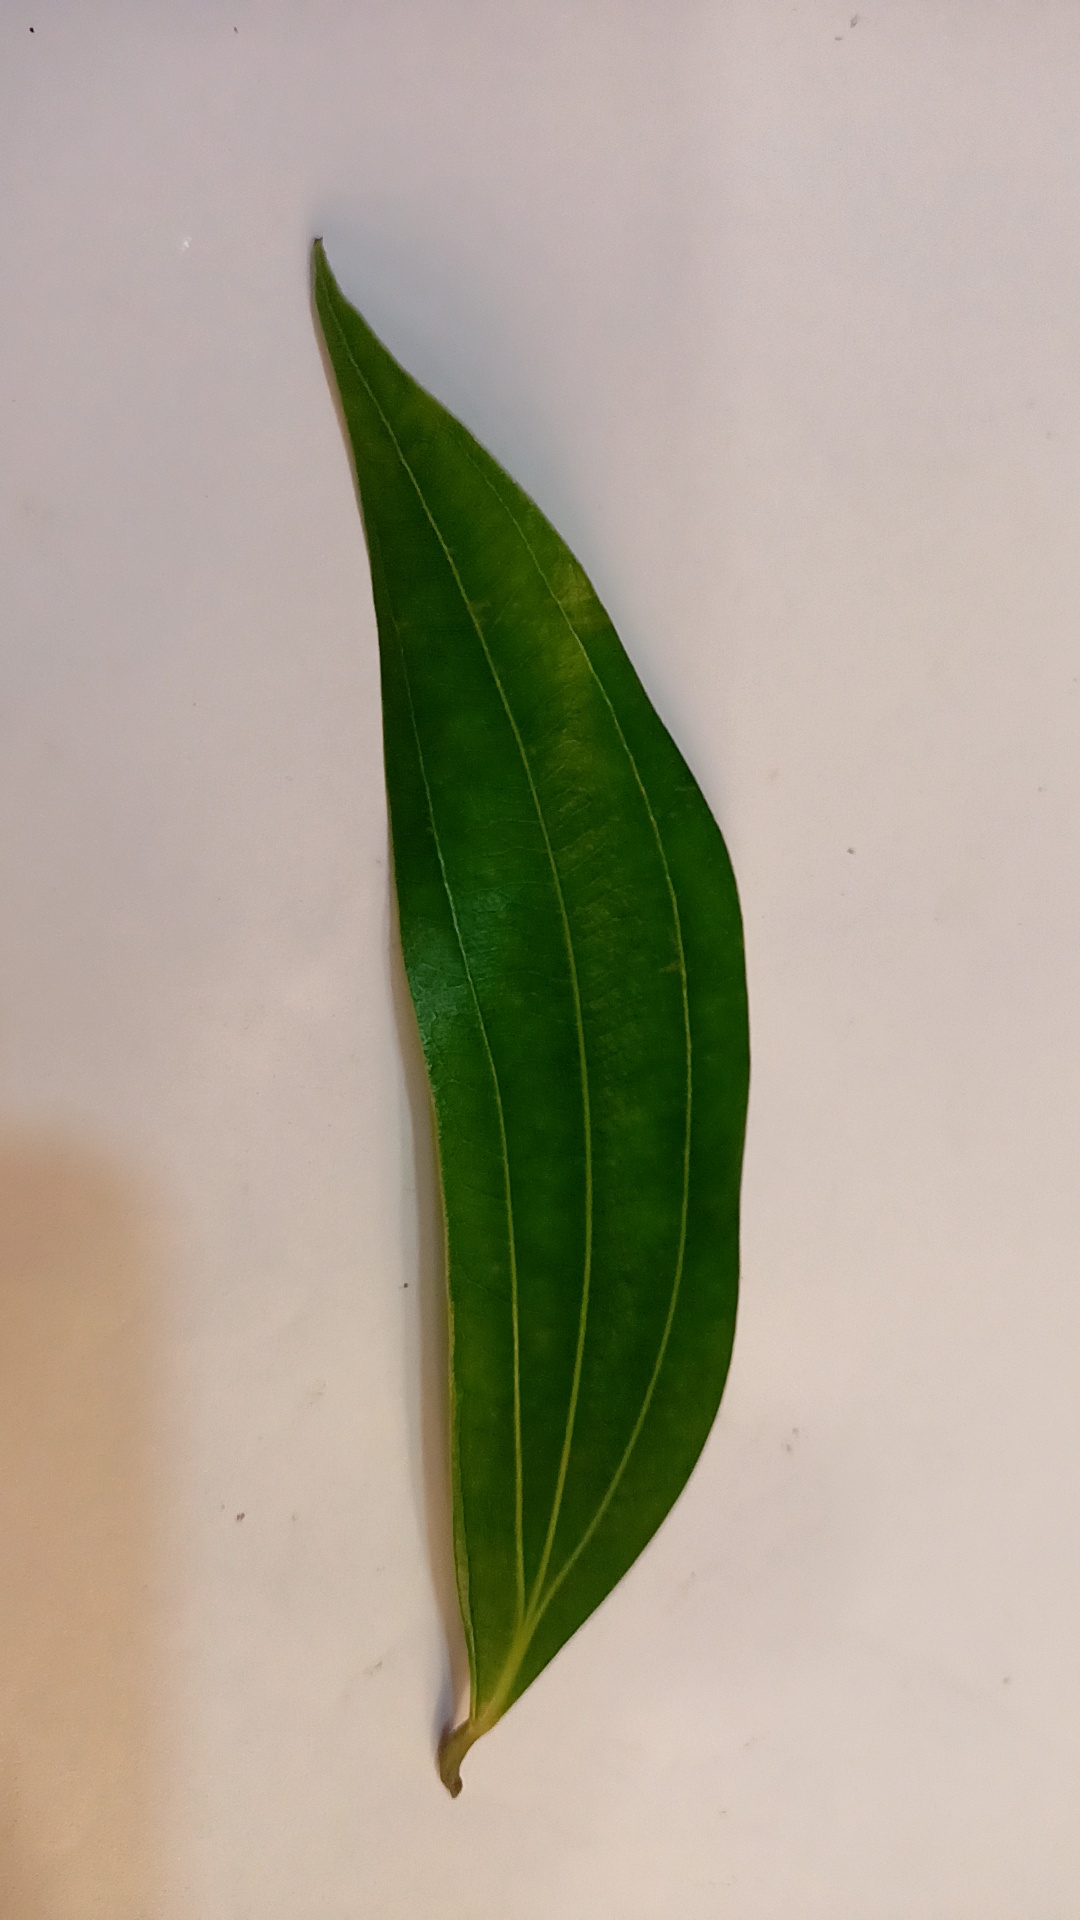
Label: Healthy